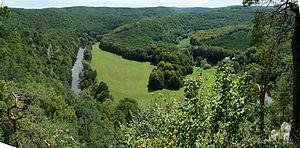
Le Parc national de Podyjí est un parc national situé dans la région de Moravie-du-Sud, en République tchèque. Adjacent au parc national autrichien Thayatal, sur la frontière, ils forment ensemble un parc international. En superficie, c'est avec ses 63 km² le plus petit des quatre parcs nationaux de la République tchèque. Il protège des forêts naturelles le long de la vallée de la rivière Dyje. L'état particulièrement bien conservé du biome du parc est cité comme étant unique en Europe centrale.